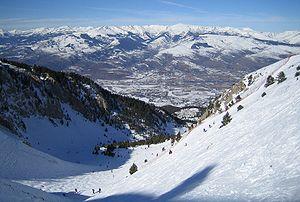
Coma Oriola dans la station de ski de Masella (Cerdagne, Catalogne)
Alp est une commune espagnole relevant de la communauté autonome de Catalogne, de la province de Gérone et de la comarque de Basse-Cerdagne.
Masella est une station de sports d'hiver pyrénéenne, située en Basse-Cerdagne en Catalogne, et inaugurée en 1967.